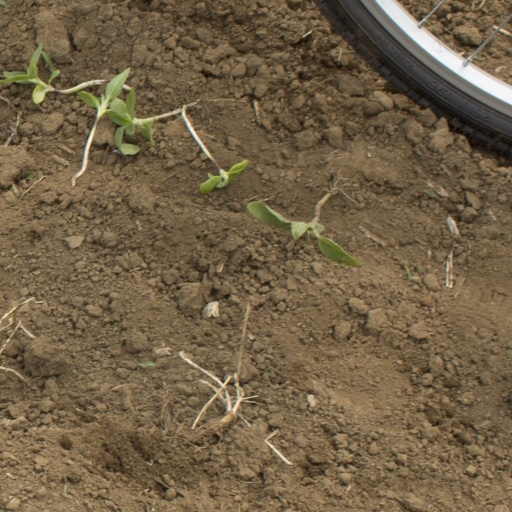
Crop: Jerusalem artichoke